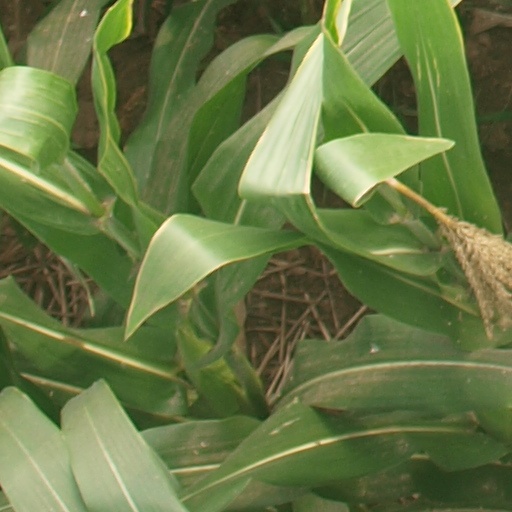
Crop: maize; corn